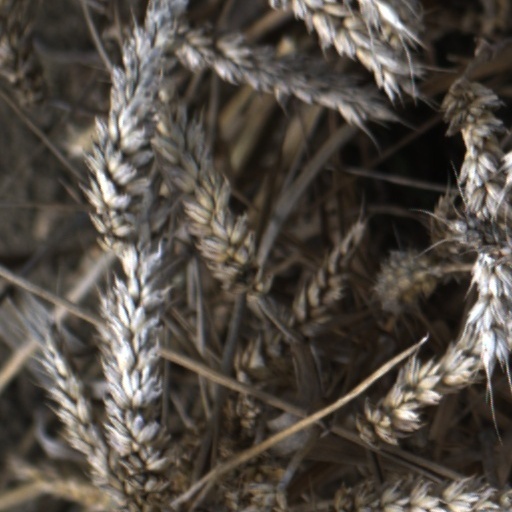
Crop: wheat